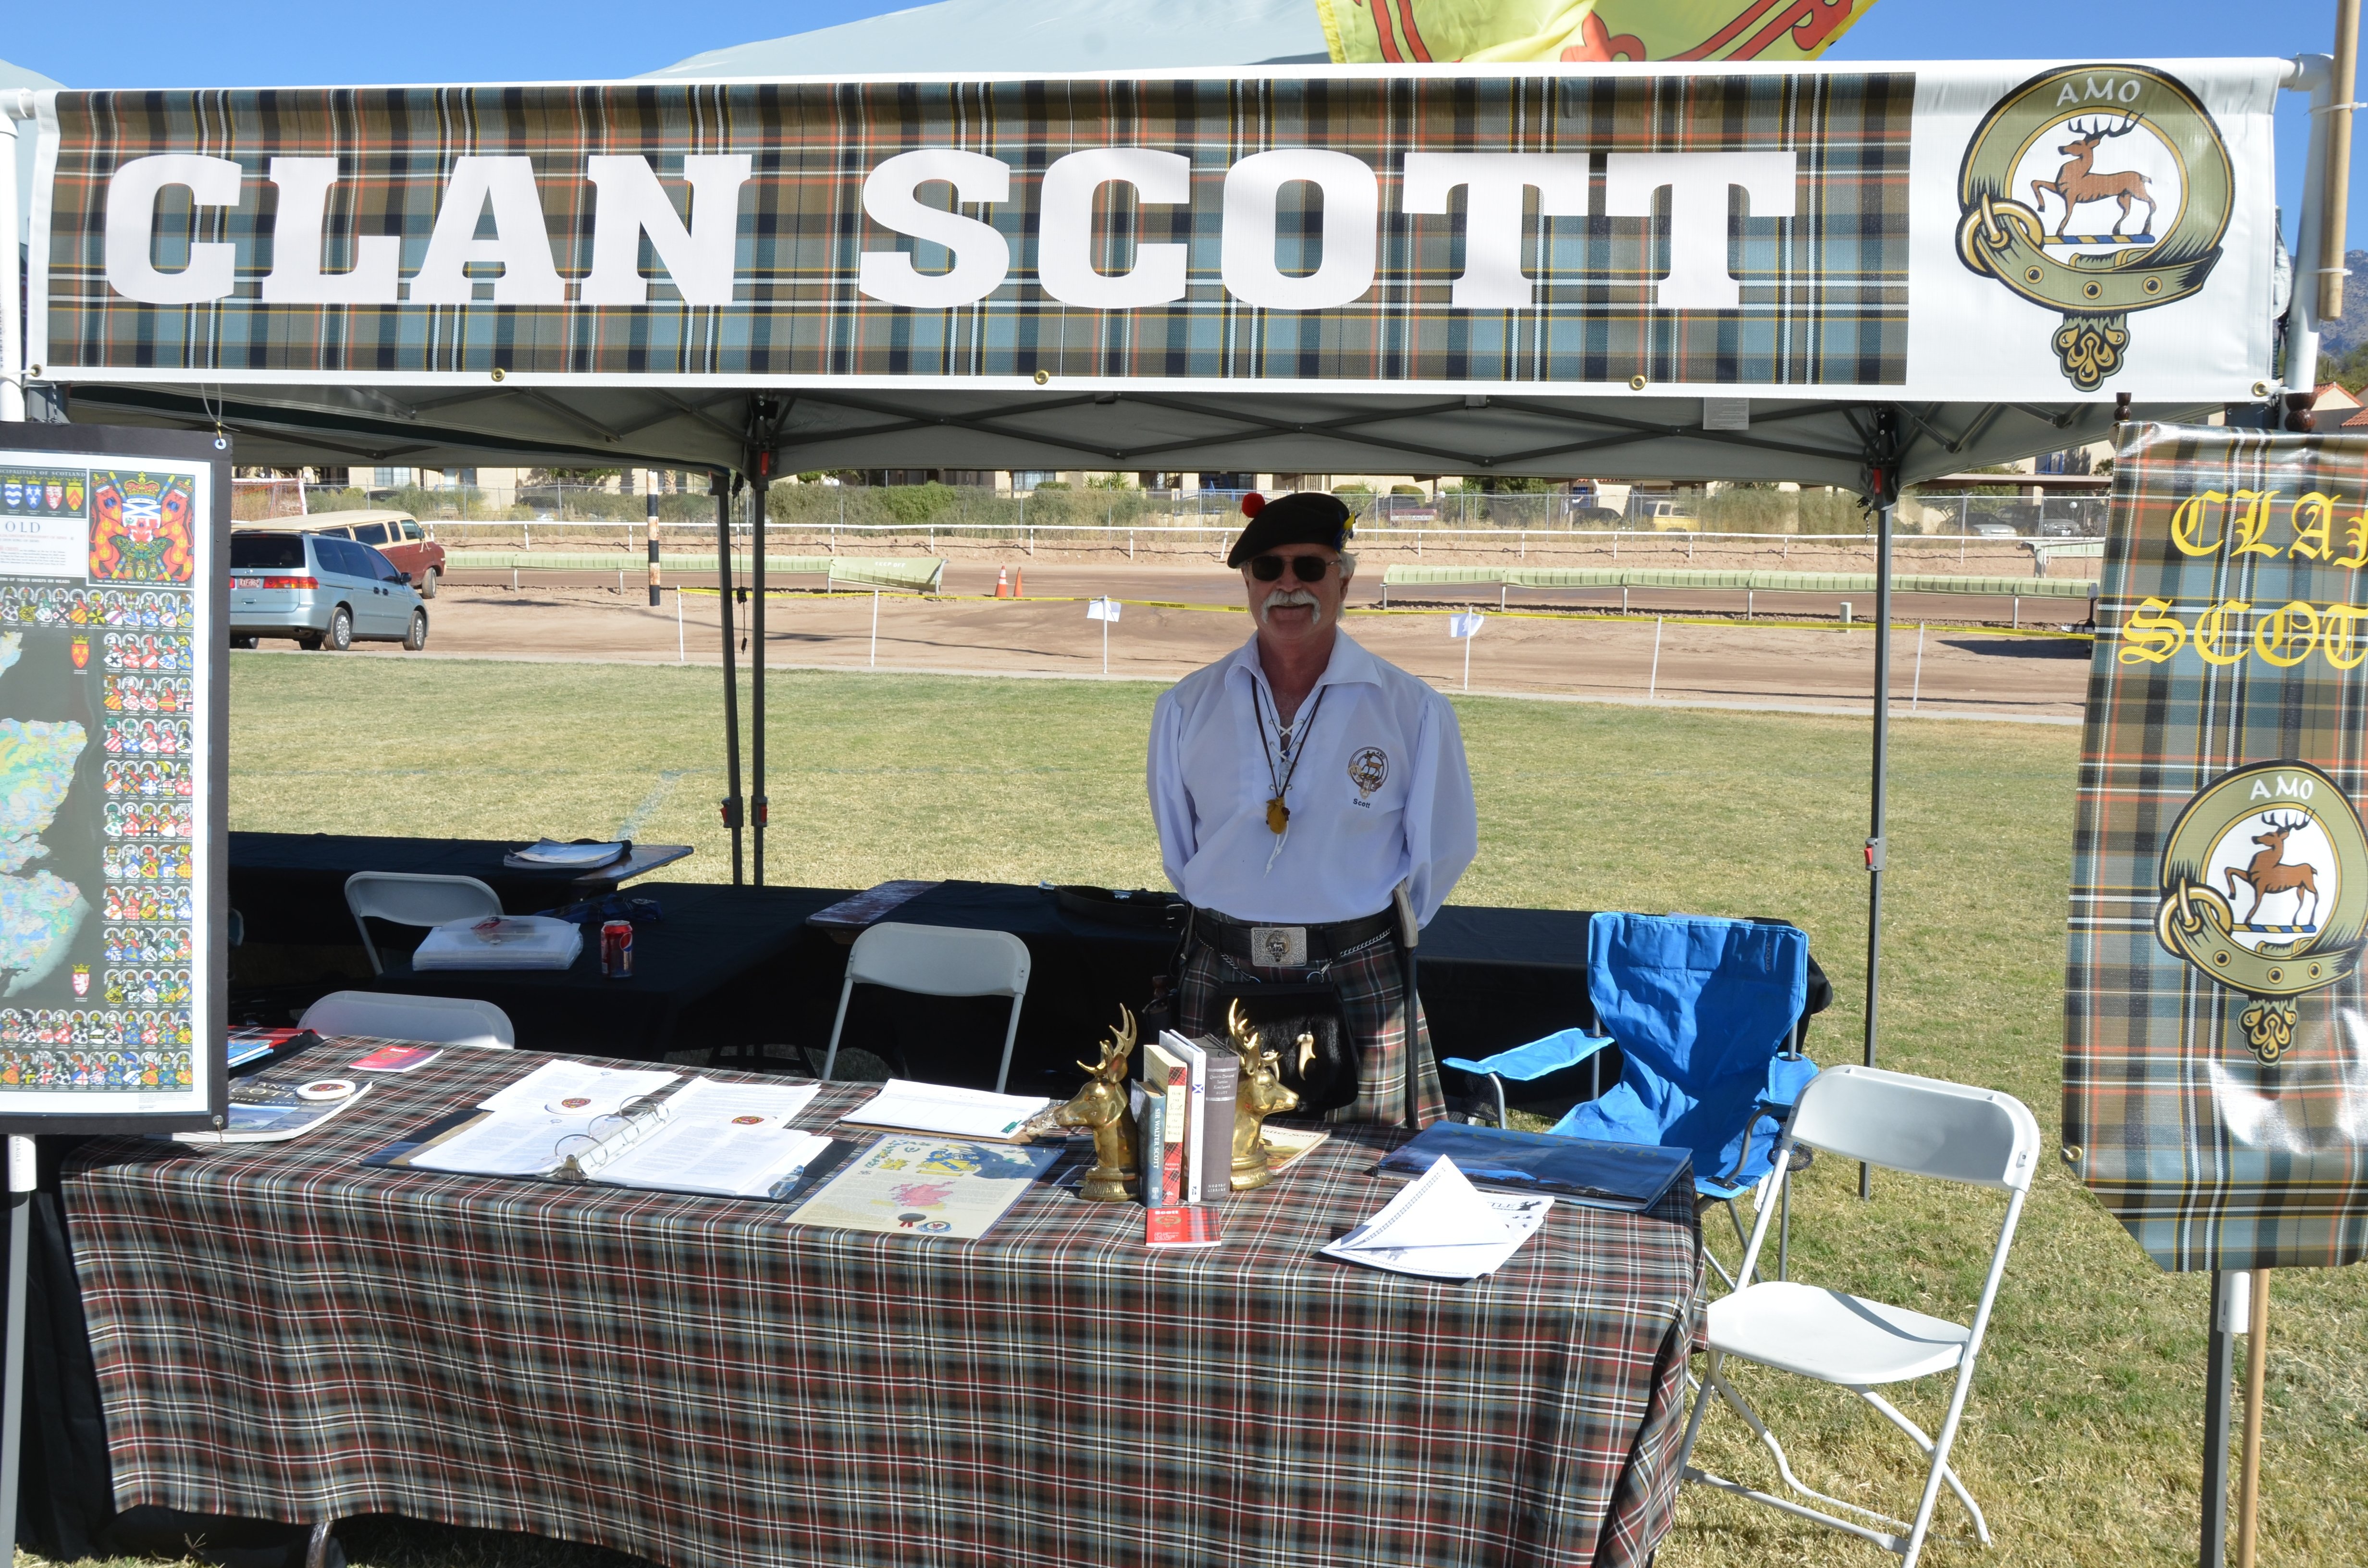
grass, car, advertising, recreation, vehicle, fair, celtic festival, clans, scottish clans, celtic clans, clan scott, competition event